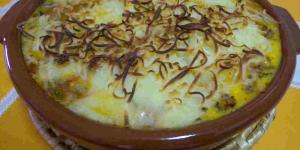
huevo en nido de patata con salsa de tomate